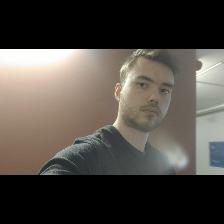
Label: Human